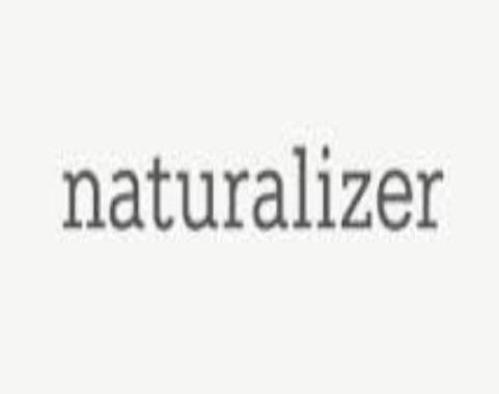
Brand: naturalizer-1
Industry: Clothes